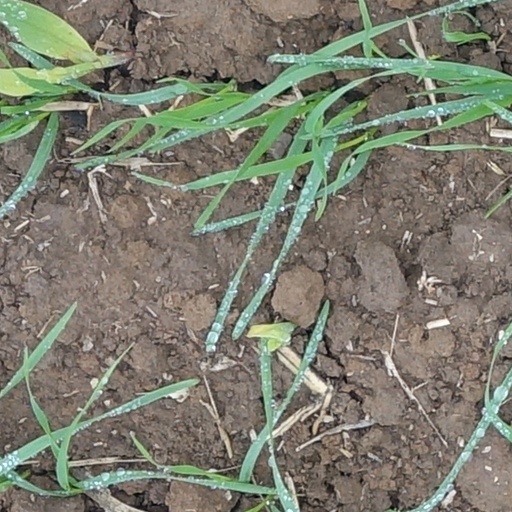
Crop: wheat